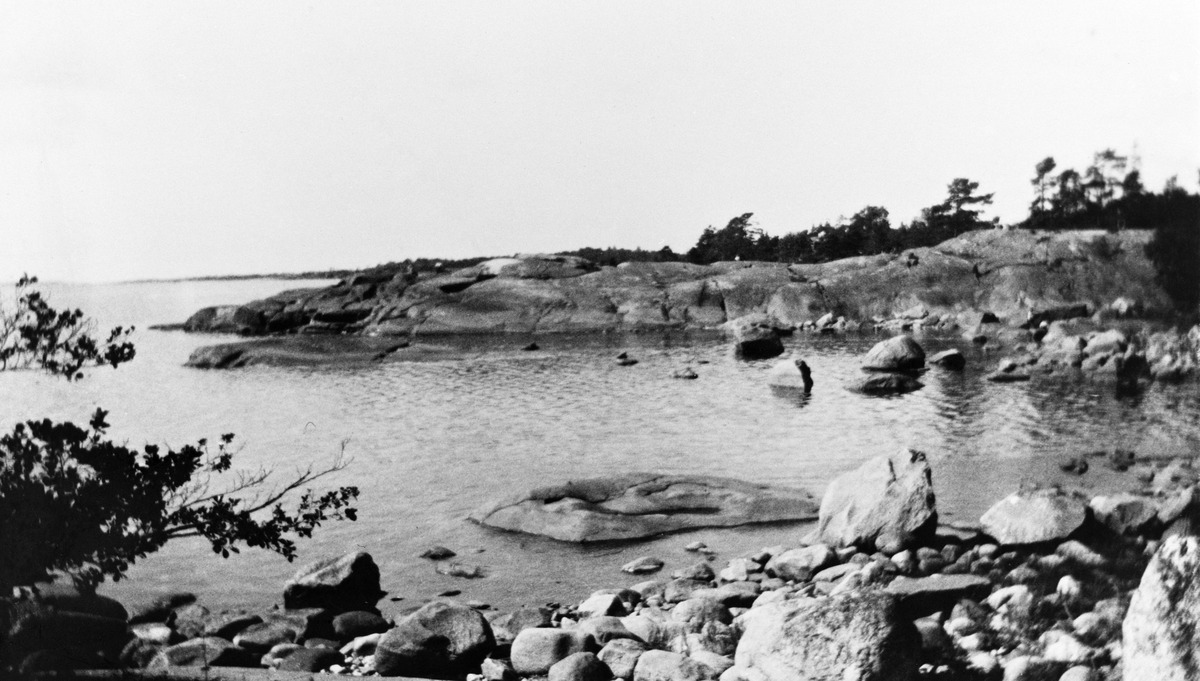
KFUM:n osti 14
sisällön kuvaus: KFUM:n osti 14.4.1914 Villingistä alueen. Villa Solhälla. mustavalkoinen
Ajankohta: kuvausaika 1910 -luku
Paikka: Suomi, Uusimaa, Helsinki, Villinki Helsinki, Villinki
Aiheet: Kristliga Föreningen av Unge Män, järjestöt, saaret, ranta-alueet, rannat